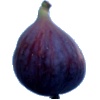
Label: Fig 1